Elm

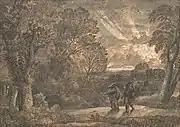
The Sibyl and Aeneas

Chinese elm ("Ulmus parvifolia") is a popular choice for bonsai owing to its tolerance of severe pruning.